Antonio Rangel (badminton)

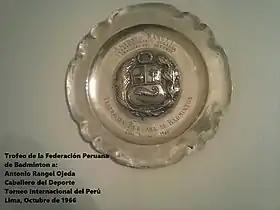
Trophy awarded by the Peruvian Federation of Badminton to Antonio Rangel Ojeda for winning the International Tournament of Peru in 1966

1963 - Member of the Mexican team that competed in Indonesia in the "Games of New Emerging Forces", also known as the GANEFO games.